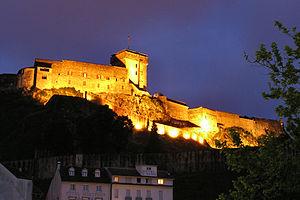
Le château fort de Lourdes est une fortification médiévale située sur la commune française de Lourdes dans le département des Hautes-Pyrénées en région Occitanie.
Le musée pyrénéen de Lourdes est un musée consacré aux Pyrénées sous tous leurs aspects, installé depuis 1921 dans le château fort de Lourdes.